2016–17 Oklahoma City Thunder season

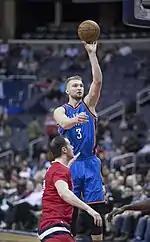
Domantas Sabonis was traded to the Oklahoma City Thunder.

The Thunder did not own their first-round pick or second-round pick entering the draft. The Thunder had their 2016 first-round pick conveyed to the Philadelphia 76ers after being originally acquired by the Cleveland Cavaliers in the Dion Waiters trade back in 2015. The Thunder had their 2015 first-round pick protected top 18 however did not convey as the Thunder ended up with the 14th pick. The protections became protected top 15 which rolled over to the Thunder's 2016 first-round pick, ending up as 26th overall. The Thunder also traded their 2016 second-round pick in the Randy Foye trade with the Denver Nuggets in 2016.